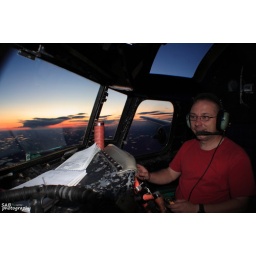
Dan flying the leg home from Cambdridge Bay in C-FIQM